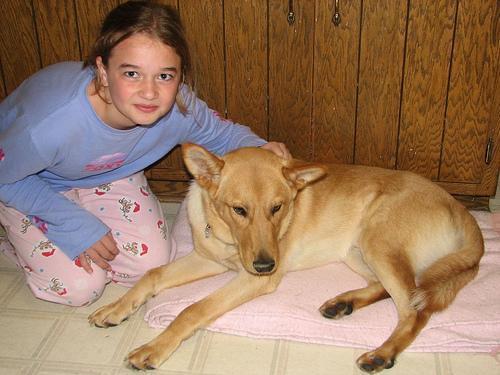
dingo